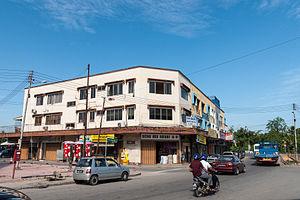
Manggatal est un village de Malaisie qui se trouve dans l'État du Sabah dans le district de Kota Kinabalu. En 2010 sa population était de 3 868 habitants.